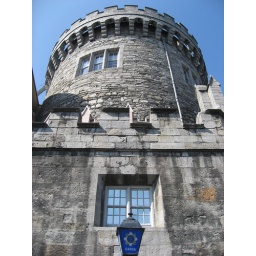
Gardai office in Dublin castle